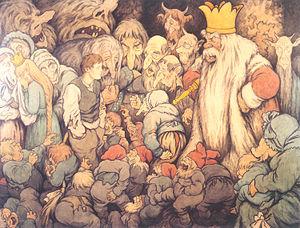
Le lutin est une créature humanoïde nocturne de petite taille, issue au sens strict du folklore et des croyances populaires de certaines régions françaises comme le Berry, la Normandie et la Picardie. Les Ardennes et la Wallonie connaissent un génie domestique très proche sous le nom de nuton. En Bretagne, les korrigans sont assimilés à des lutins, tandis que dans les Alpes, le nom de servan est employé. Probablement inspiré des divinités du foyer et de « petits dieux » païens tels que les sylvains, les satyres et les Pénates, son nom dérive de l'influence linguistique du dieu romain Neptune ou du celte Nuada, tous deux liés à l'eau. L'influence des croyances envers les revenants peut expliquer une partie de ses caractéristiques. Dès le Moyen Âge, il apparaît dans les récits et les chroniques déjà doté de particularités qui restent connues à notre époque. Les paysans se transmettent des siècles durant les rites visant à s'attirer ses bonnes grâces, ou au contraire à le chasser.